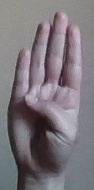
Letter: kaaf